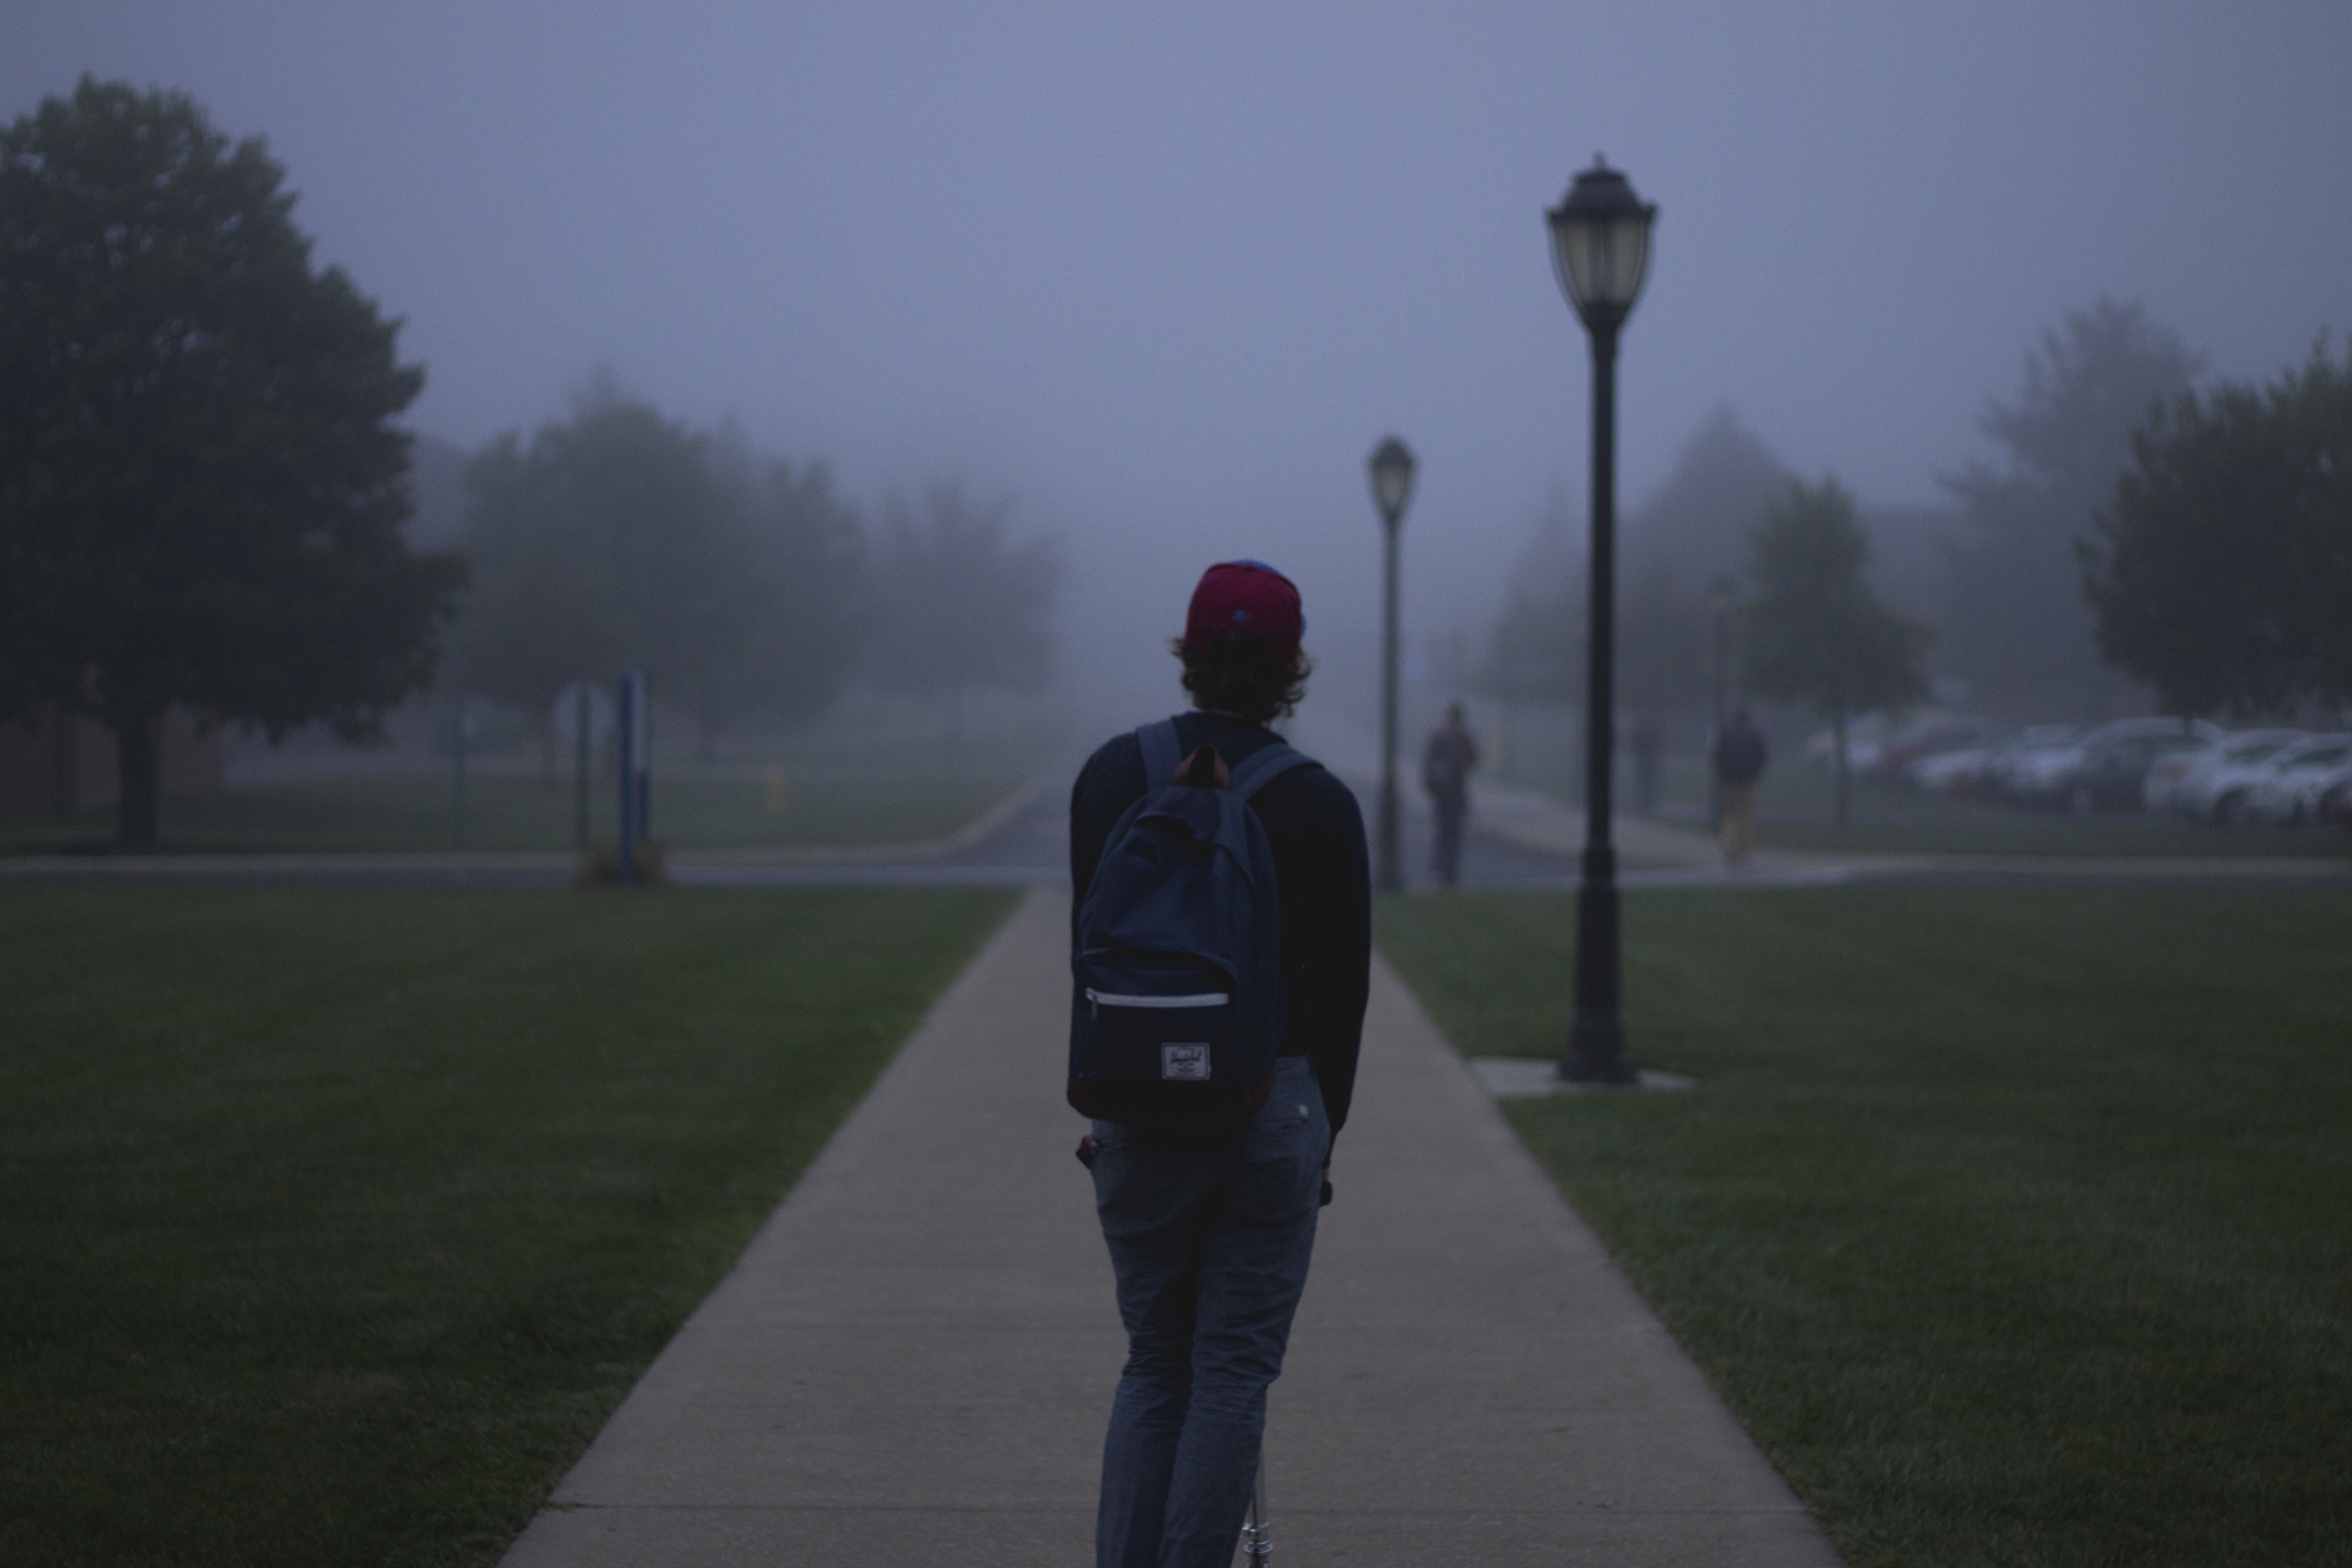
path, grass, people, fog, backpack, guy, young, jeans, weather, hat, parking lot, students, school, lamp posts, atmospheric phenomenon